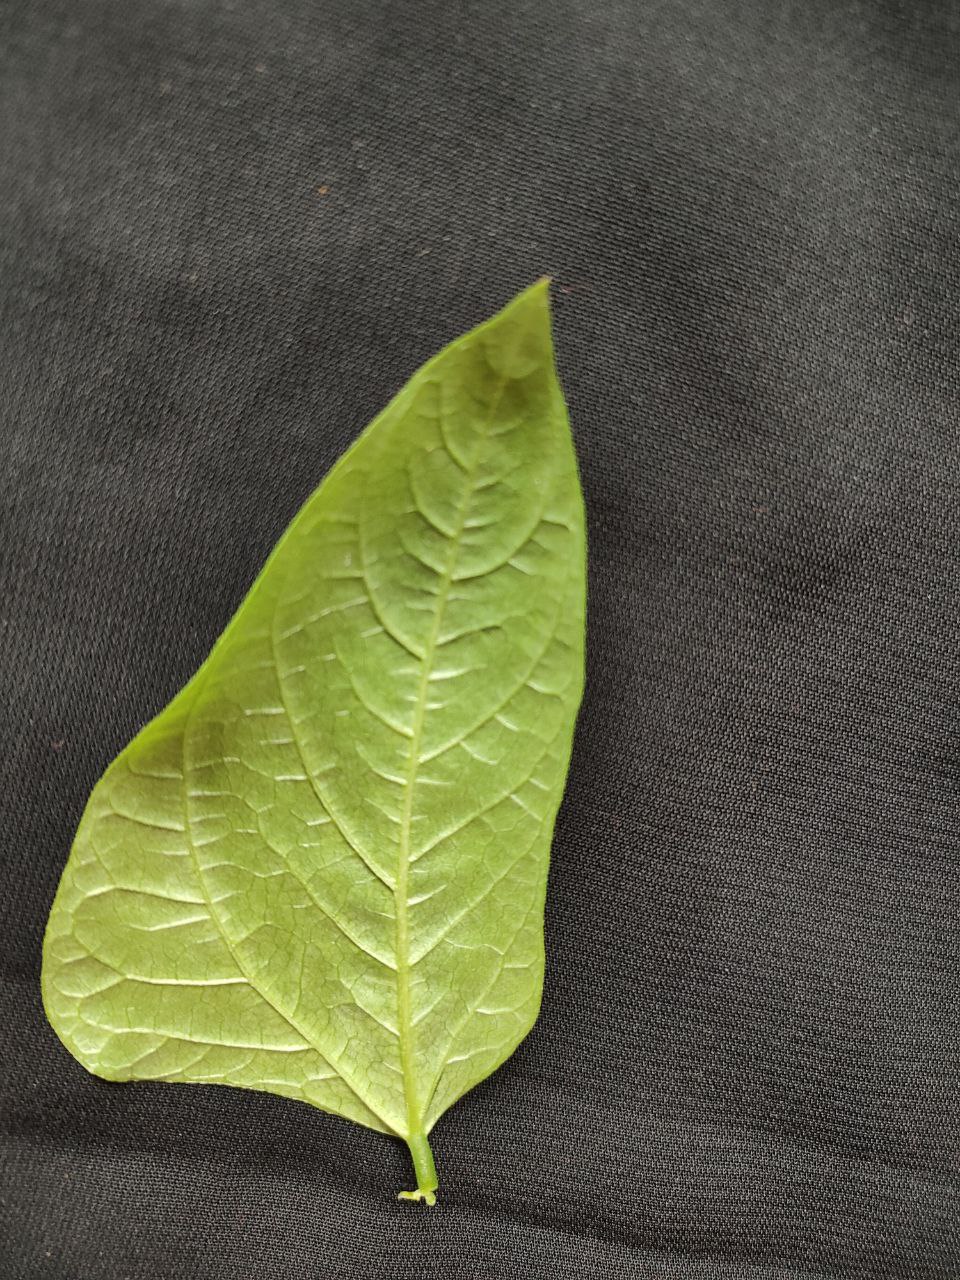
Crop: cowpea
Leaf condition: Fresh Leaf